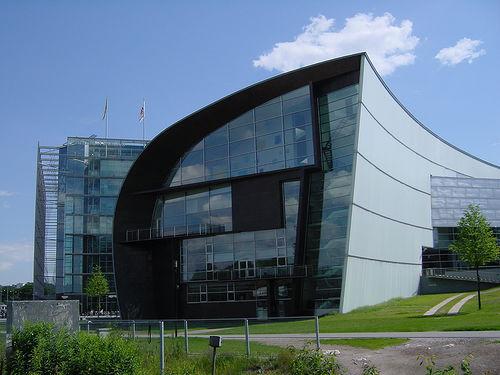
Weather: sun or clear